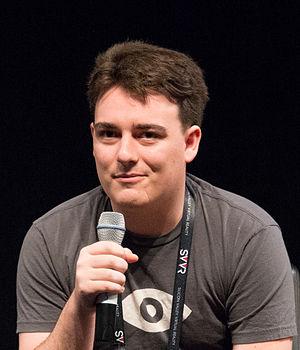
Palmer Freeman Luckey est le co-fondateur d'Oculus VR et l'un des précurseurs de la réalité virtuelle.